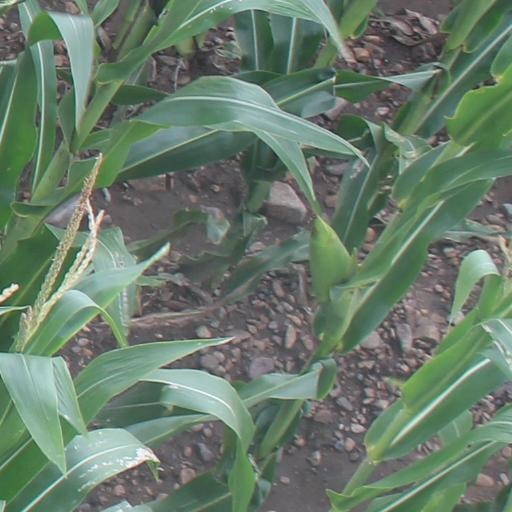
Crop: maize; corn